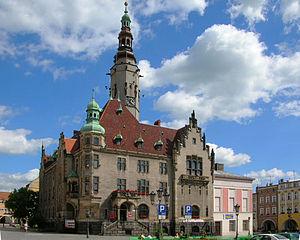
Ratusz est un bâtiment administratif historique dans les pays ayant adopté les droits de Magdebourg tels que le Saint-Empire romain germanique, le Commonwealth polonais-lituanien et d'autres. Il se distinguait par un clocher. Contrairement à un hôtel de ville ordinaire qui peut ou non avoir des compositions architecturales spécifiques, Ratusz constitua toujours en un bâtiment avec une tour.